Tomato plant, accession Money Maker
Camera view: tilt-top (135 deg); turntable rotation: 30 degrees
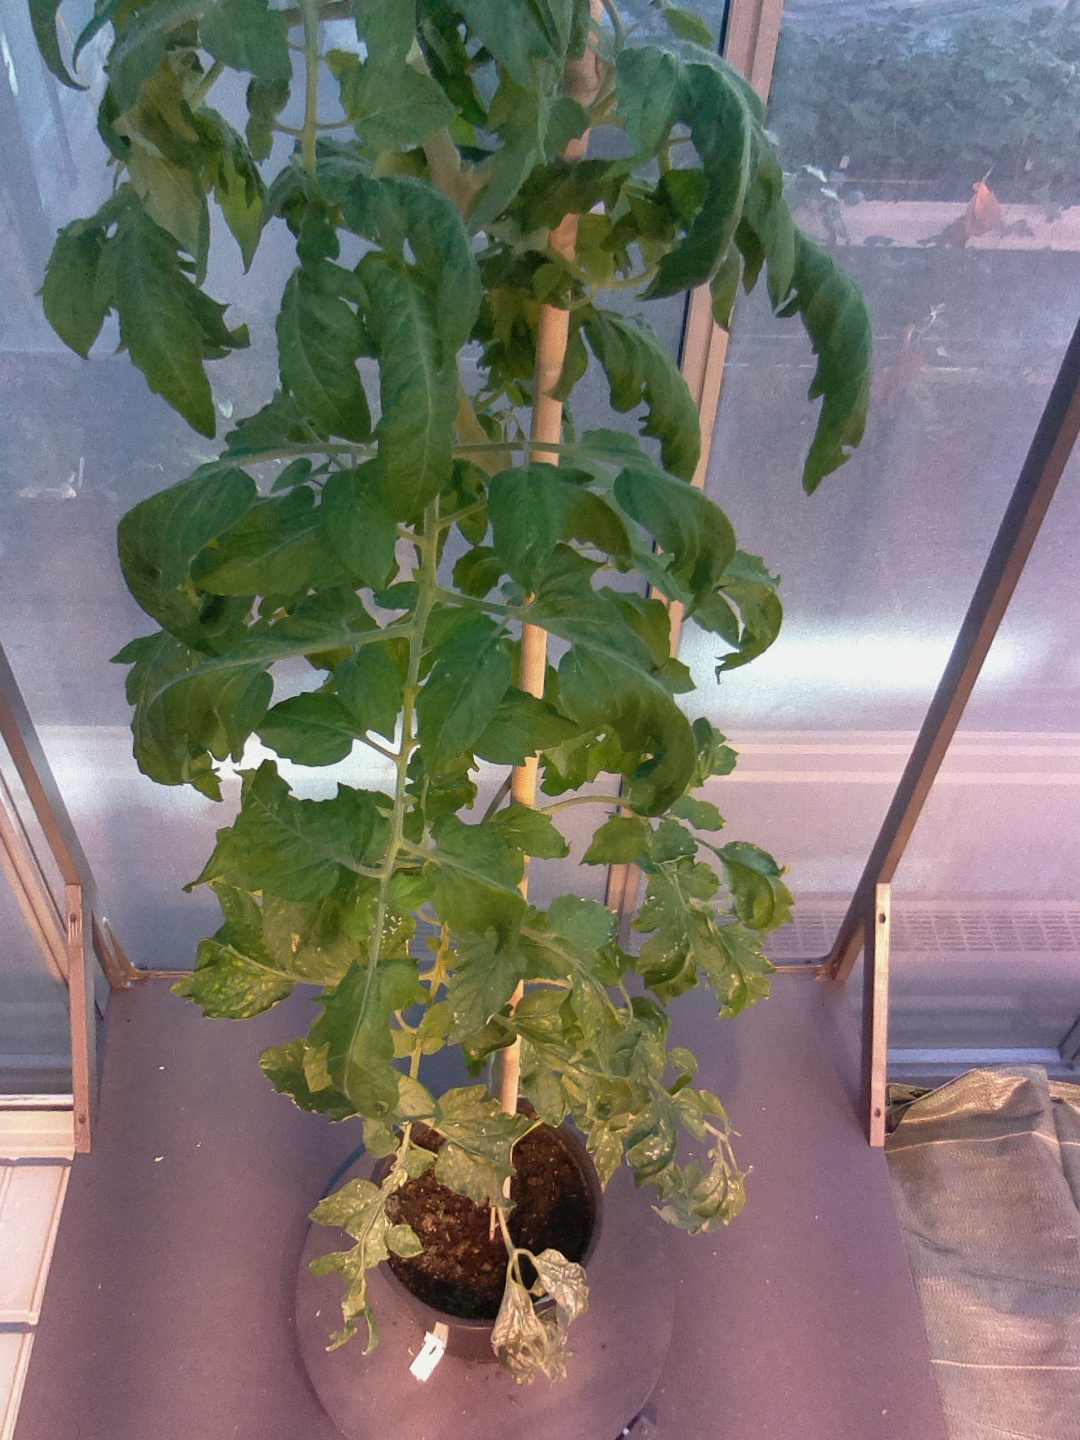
BBCH growth stage 65: Full flowering, 50%-60% of flowers open, first petals falling